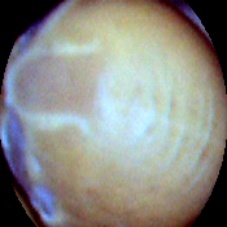
Label: Skin-damaged